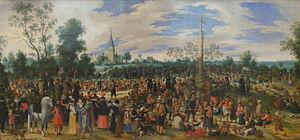
Sebastiaen Vrancx, Vranckx ou Franck est né à Anvers, pendant le soulèvement contre l'autorité espagnole, y est baptisé le 22 janvier 1573, et y meurt le 20 mai 1647. Il est le premier peintre des Pays-Bas méridionaux à s'être spécialisé dans les représentations de pillages, d'embuscades et de batailles, et est considéré comme le précurseur de ce genre.